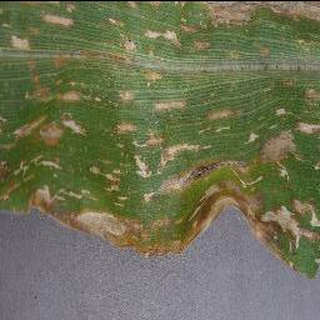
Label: corn_cercospora_leaf_spot